Mount Garibaldi

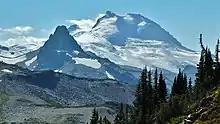
Mount Garibaldi with Guard Mountain in the foreground

Overlooking the Tantalus Range is the Brohm Ridge Chalet, a three-story European-style lodge built in the 1960s as part of the attempted ski resort development. It is now operated by the Black Tusk Snowmobile Club, a non-profit organization founded in 1971 in the community of Squamish. The Brohm Ridge Chalet sleeps a total of 40 people whilst the nearby Black Tusk Snowmobile Clubhouse sleeps a further 14.